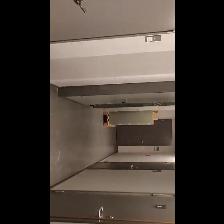
Label: NonHuman